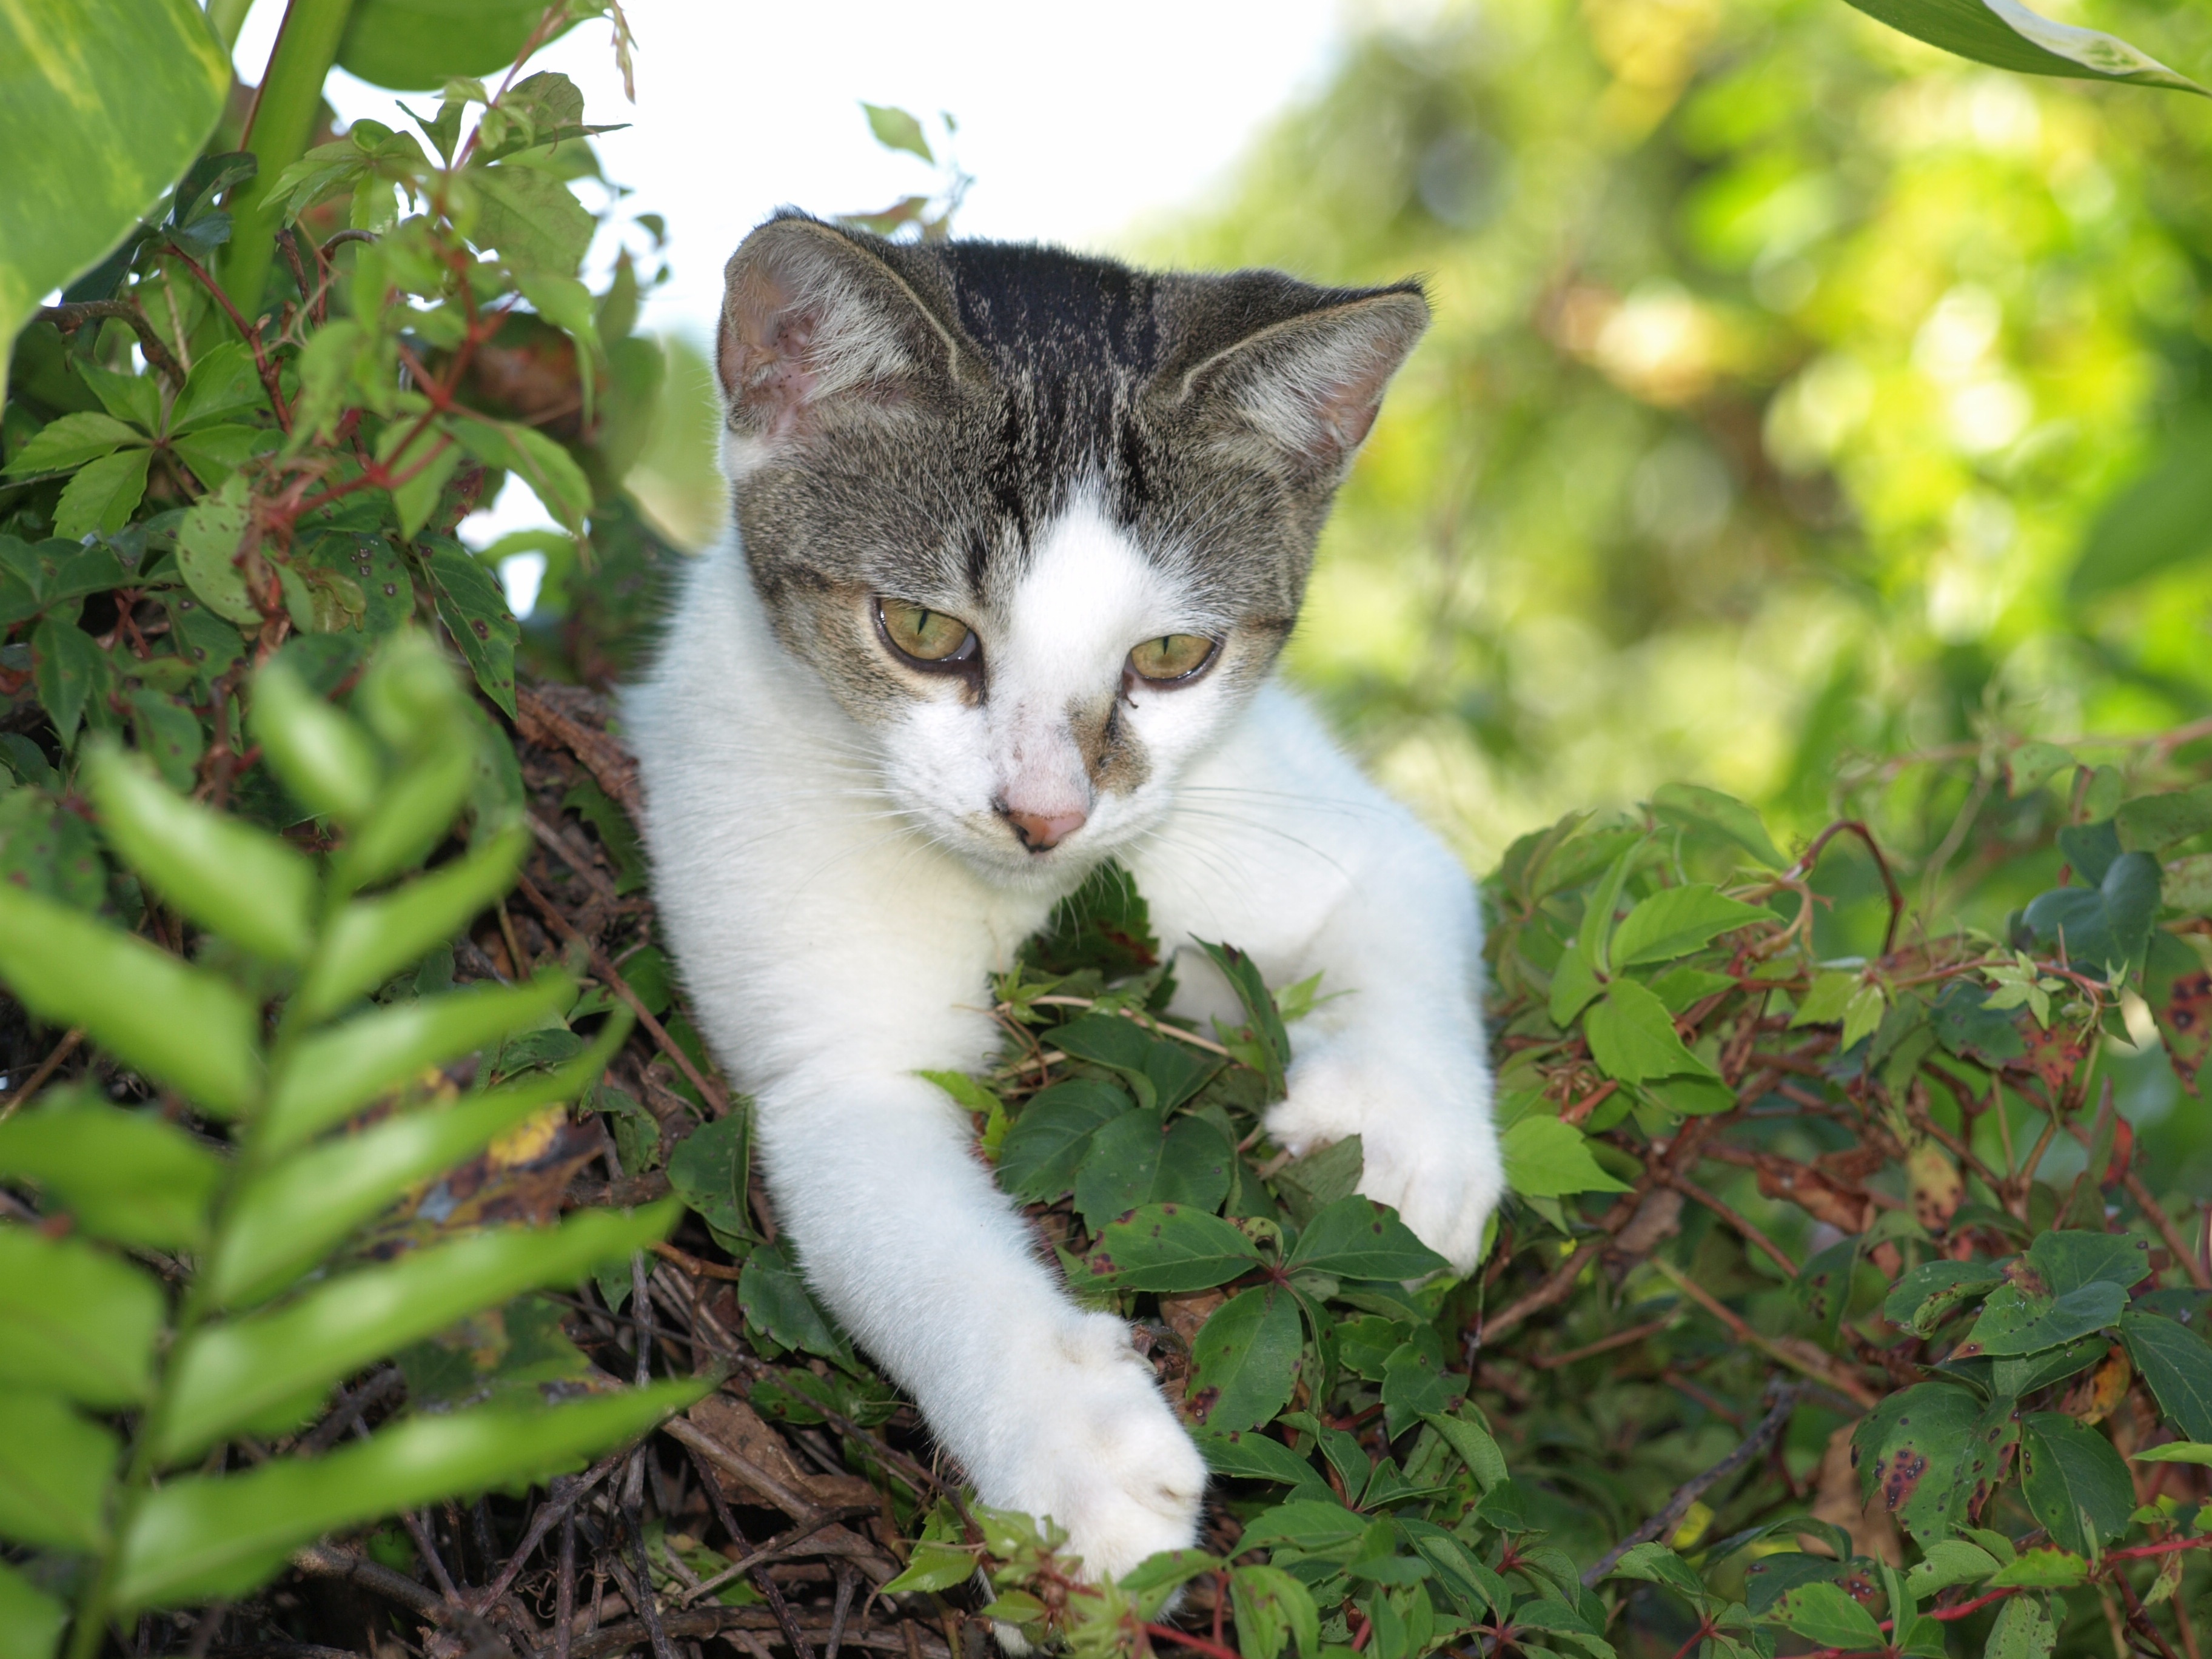
tree, nature, white, animal, cute, looking, bush, pet, portrait, young, kitten, cat, sitting, feline, mammal, fauna, sit, curiosity, whiskers, kitty, vertebrate, weeds, domestic, adorable, european shorthair, small to medium sized cats, cat like mammal, domestic short haired cat